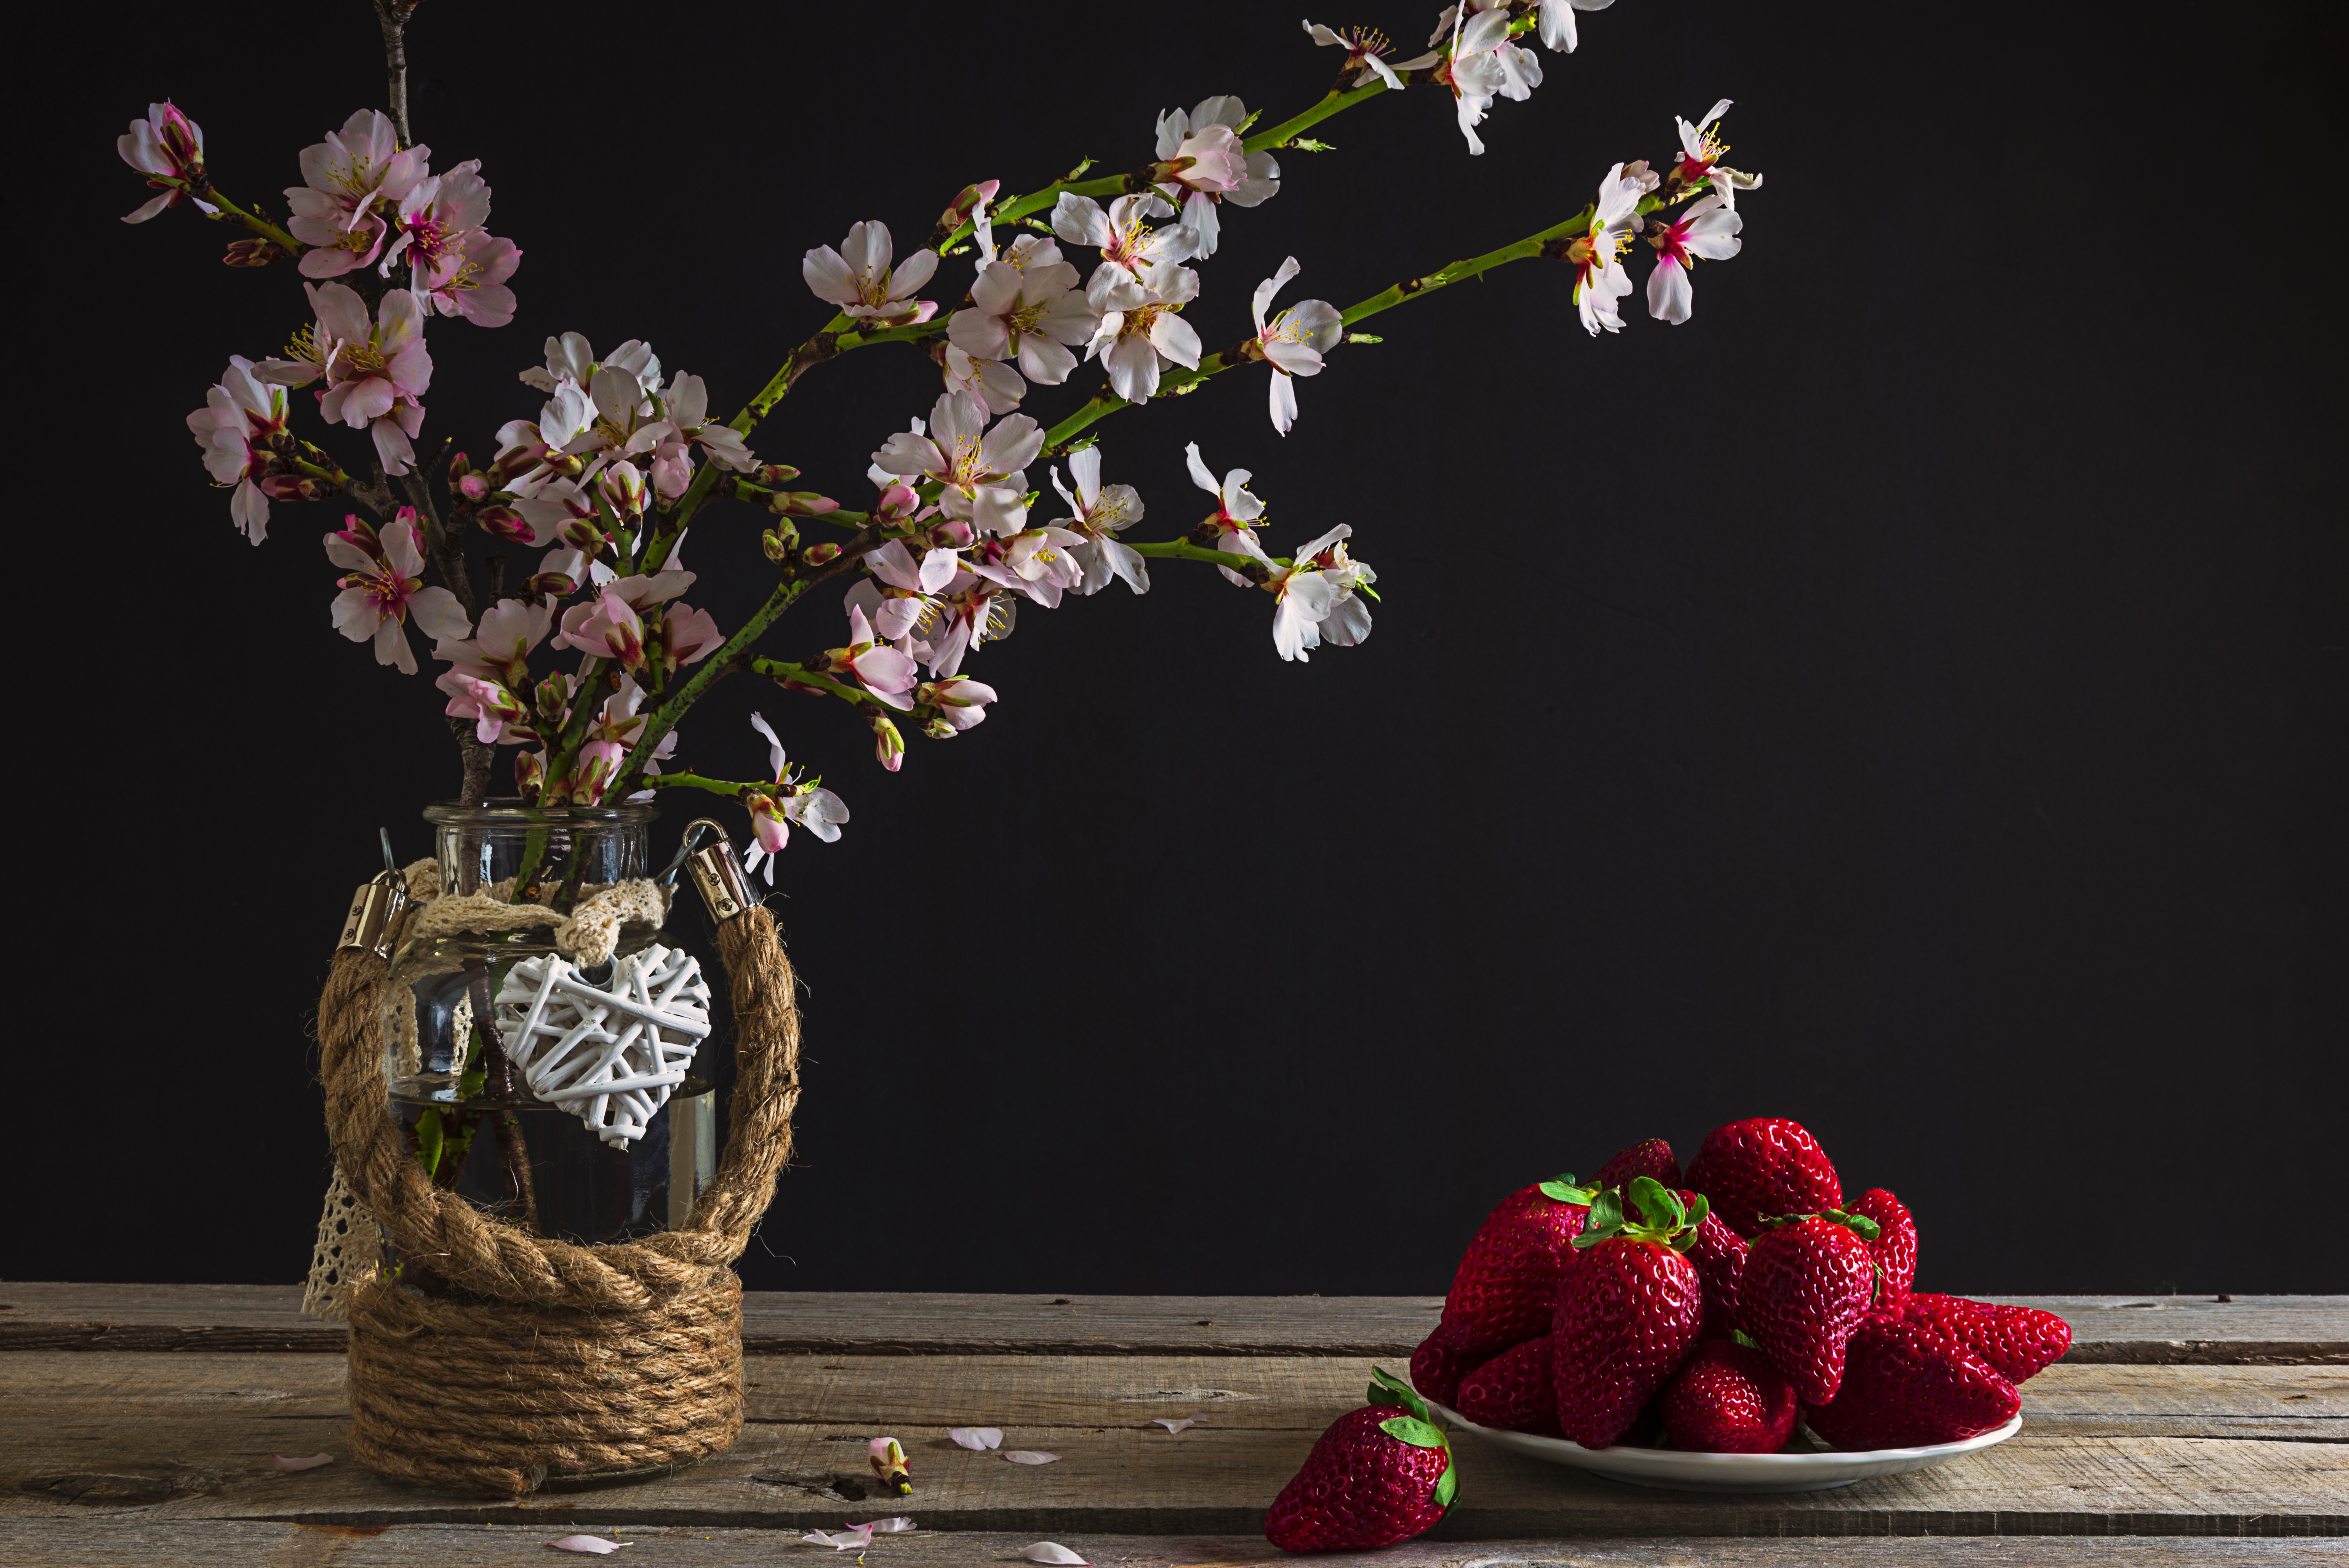
branch, blossom, plant, wood, flower, rustic, vase, spring, red, produce, color, still life, painting, flowers, leaves, art, colors, bottles, strawberries, floristry, ikebana, floral design, still life photography, bodegones, flower arranging